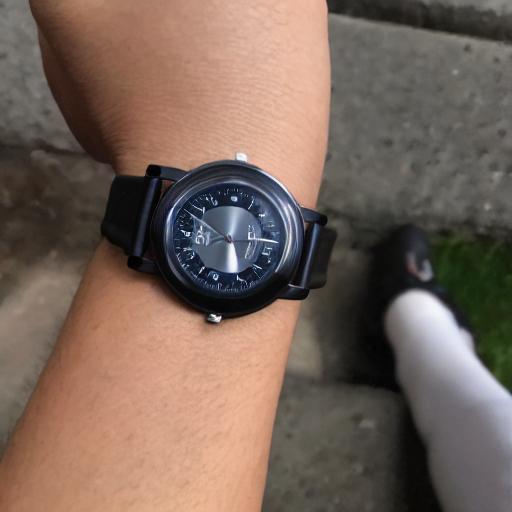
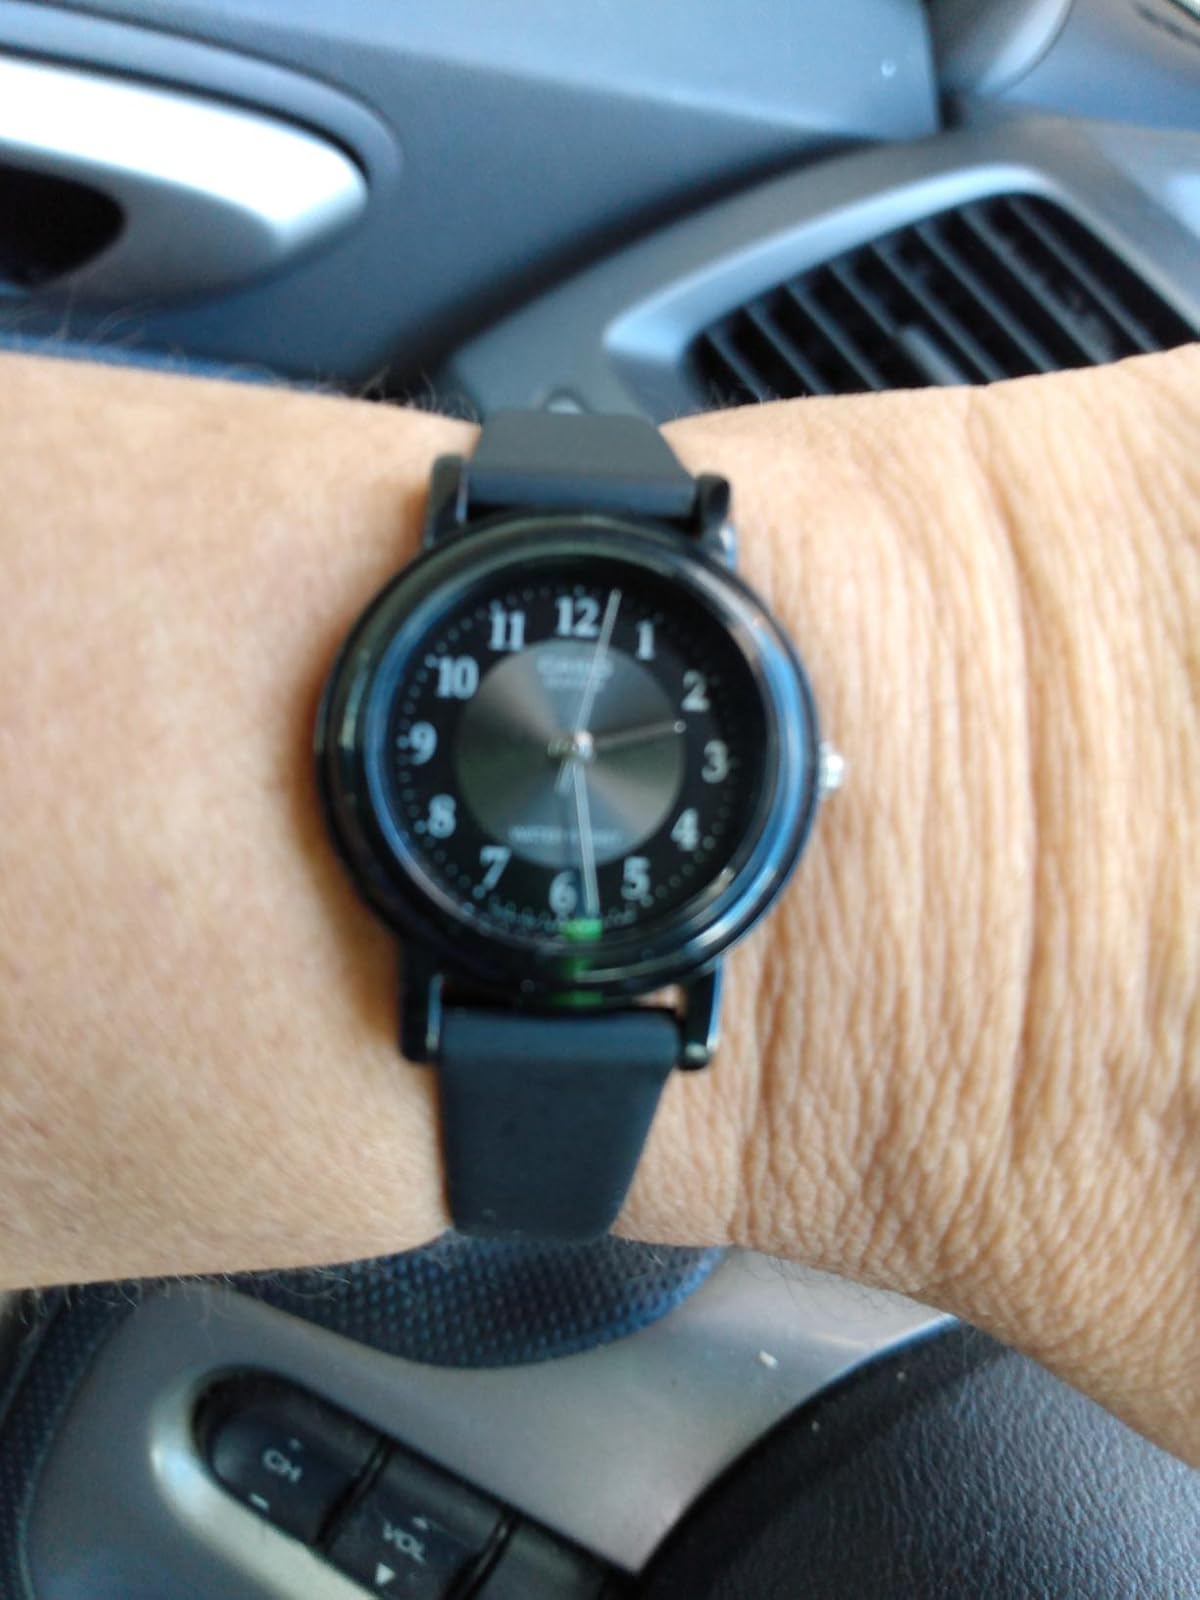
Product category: accessories_watch
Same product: no